Santorini

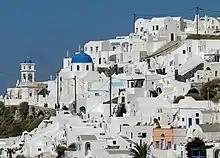
View of Imerovigli, example of Cycladic architecture

Santorini has erupted many times, with varying degrees of explosivity. There have been at least twelve large explosive eruptions, of which at least four were caldera-forming. The most famous eruption is the Minoan eruption, detailed below. Eruptive products range from basalt all the way to rhyolite, and the rhyolitic products are associated with the most explosive eruptions.